Coccolepididae

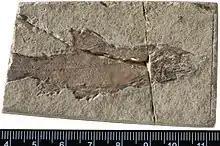
The type specimen of "Coccolepis bucklandi."

The type species, "Coccolepis bucklandi", was described in Agassiz in 1843 though the original type specimen of the species was lost. This genus was important to our understanding of fossil fish at the time due to it being the first non neopterygian actinopterygian from younger than the Triassic. The family Coccolepididae was originally proposed by Berg in 1940 though it was originally spelled "Coccolepidae". Most coccolepidids were originally described as species of "Coccolepis" before various redescriptions of material.